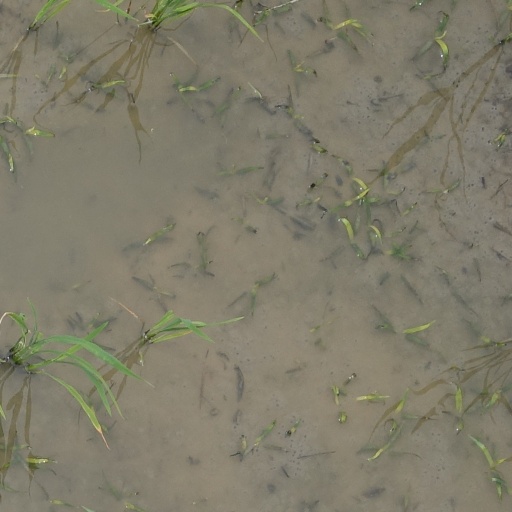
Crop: rice